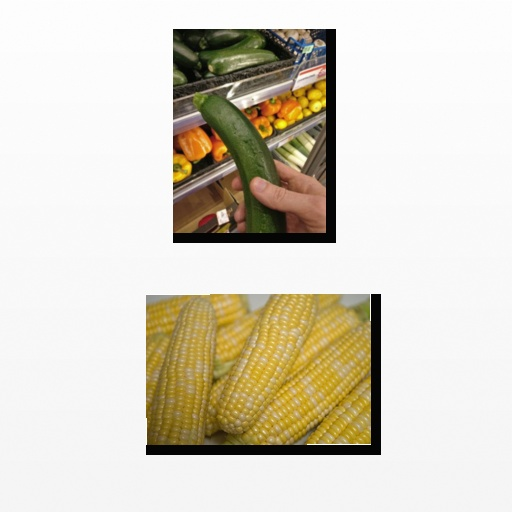
Food items: corn, zucchini